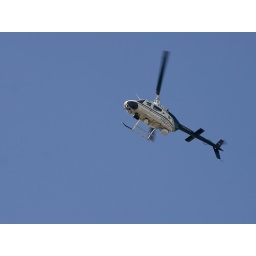
Various flying objects above my house today